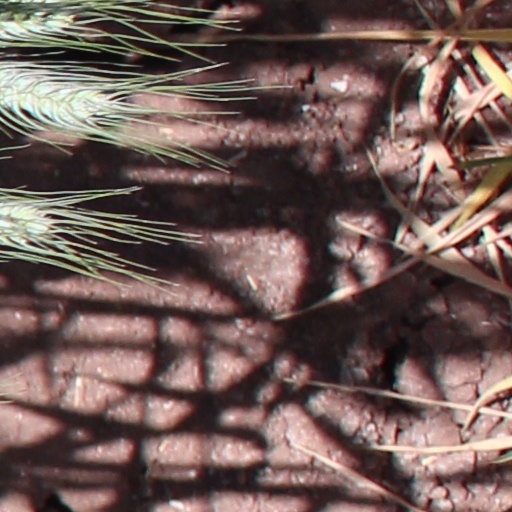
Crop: wheat